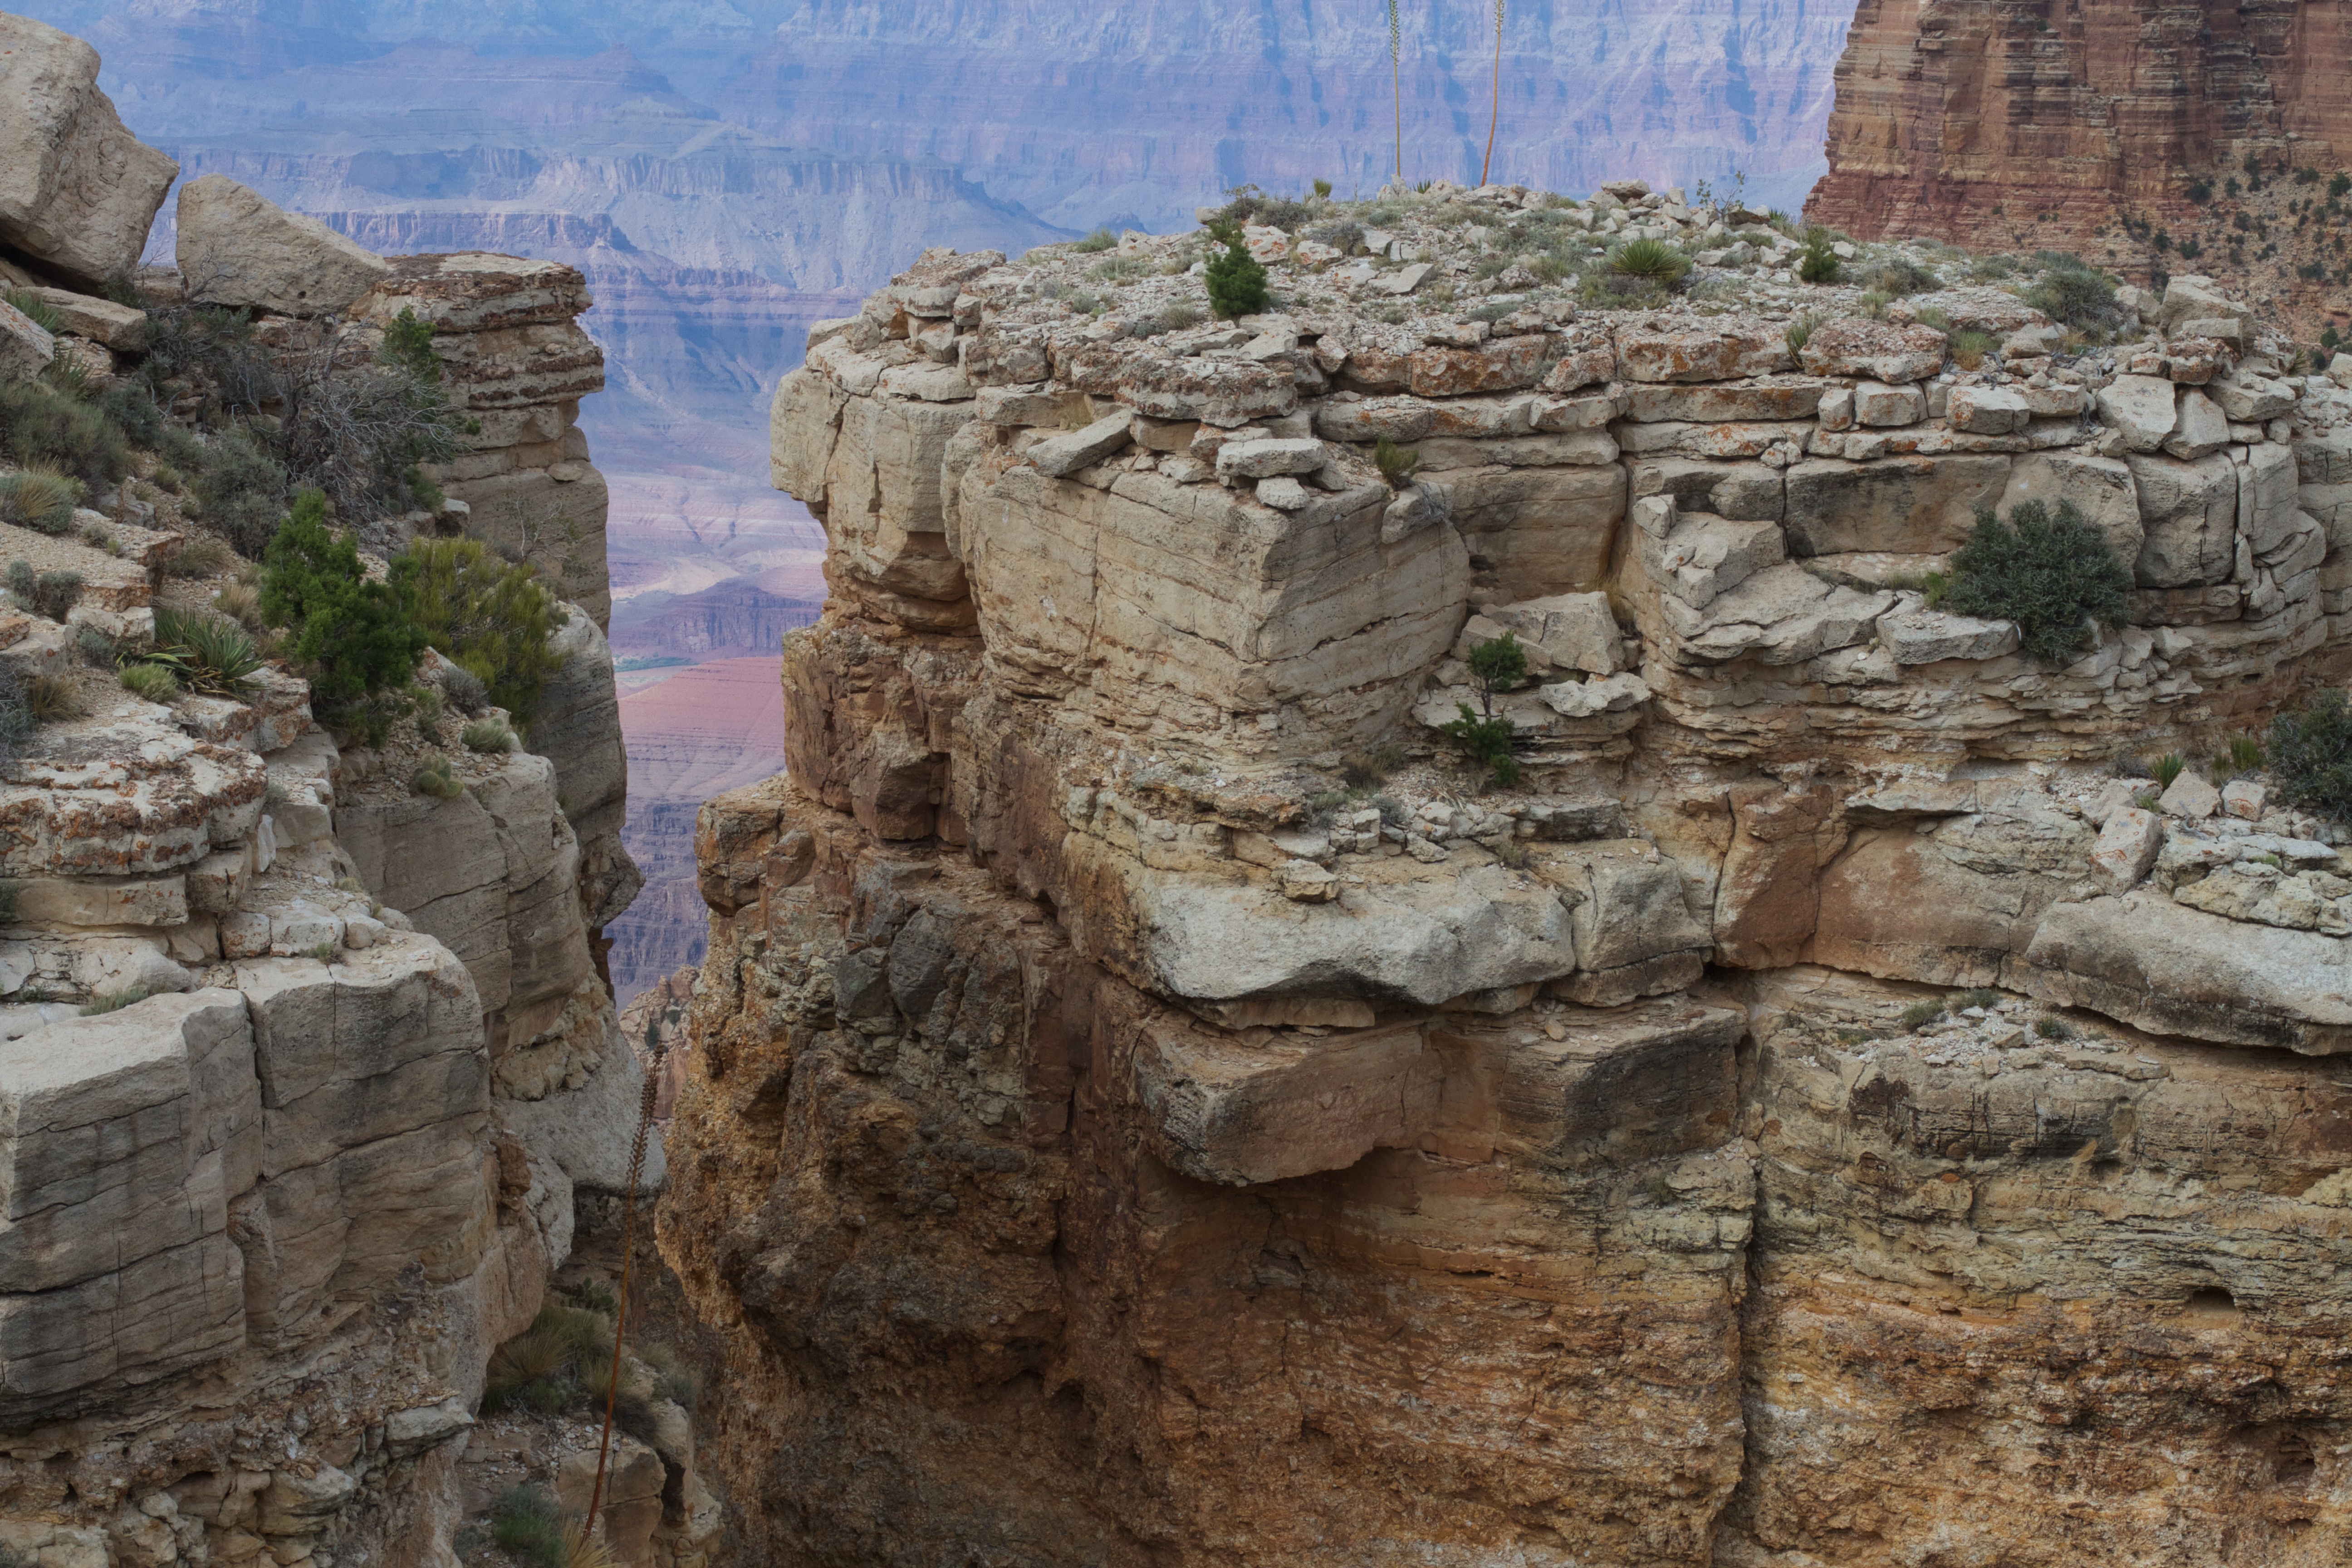
rock, valley, formation, cliff, arch, canyon, terrain, geology, outcrop, ruins, badlands, monastery, wadi, bedrock, landform, archaeological site, ancient history